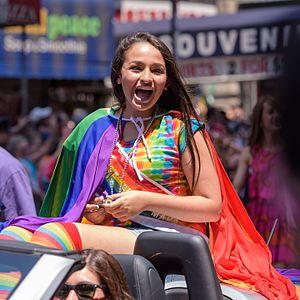
Jazz Jennings à la marche des fiertés de New York 2016
Jazz Jennings, née le 6 octobre 2000, est une personnalité d'internet et de télé-réalité, youtubeuse, auteure et militante des droits LGBT américaine. Jennings est connue pour être l'une des plus jeunes personnes transgenres documentées publiquement et pour être la plus jeune des activistes transgenres reconnus au niveau national.